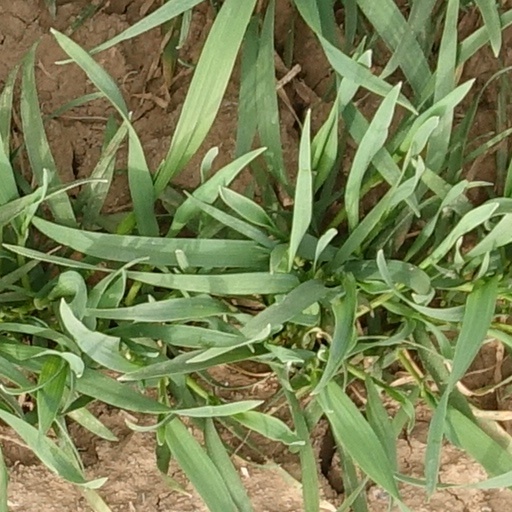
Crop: wheat